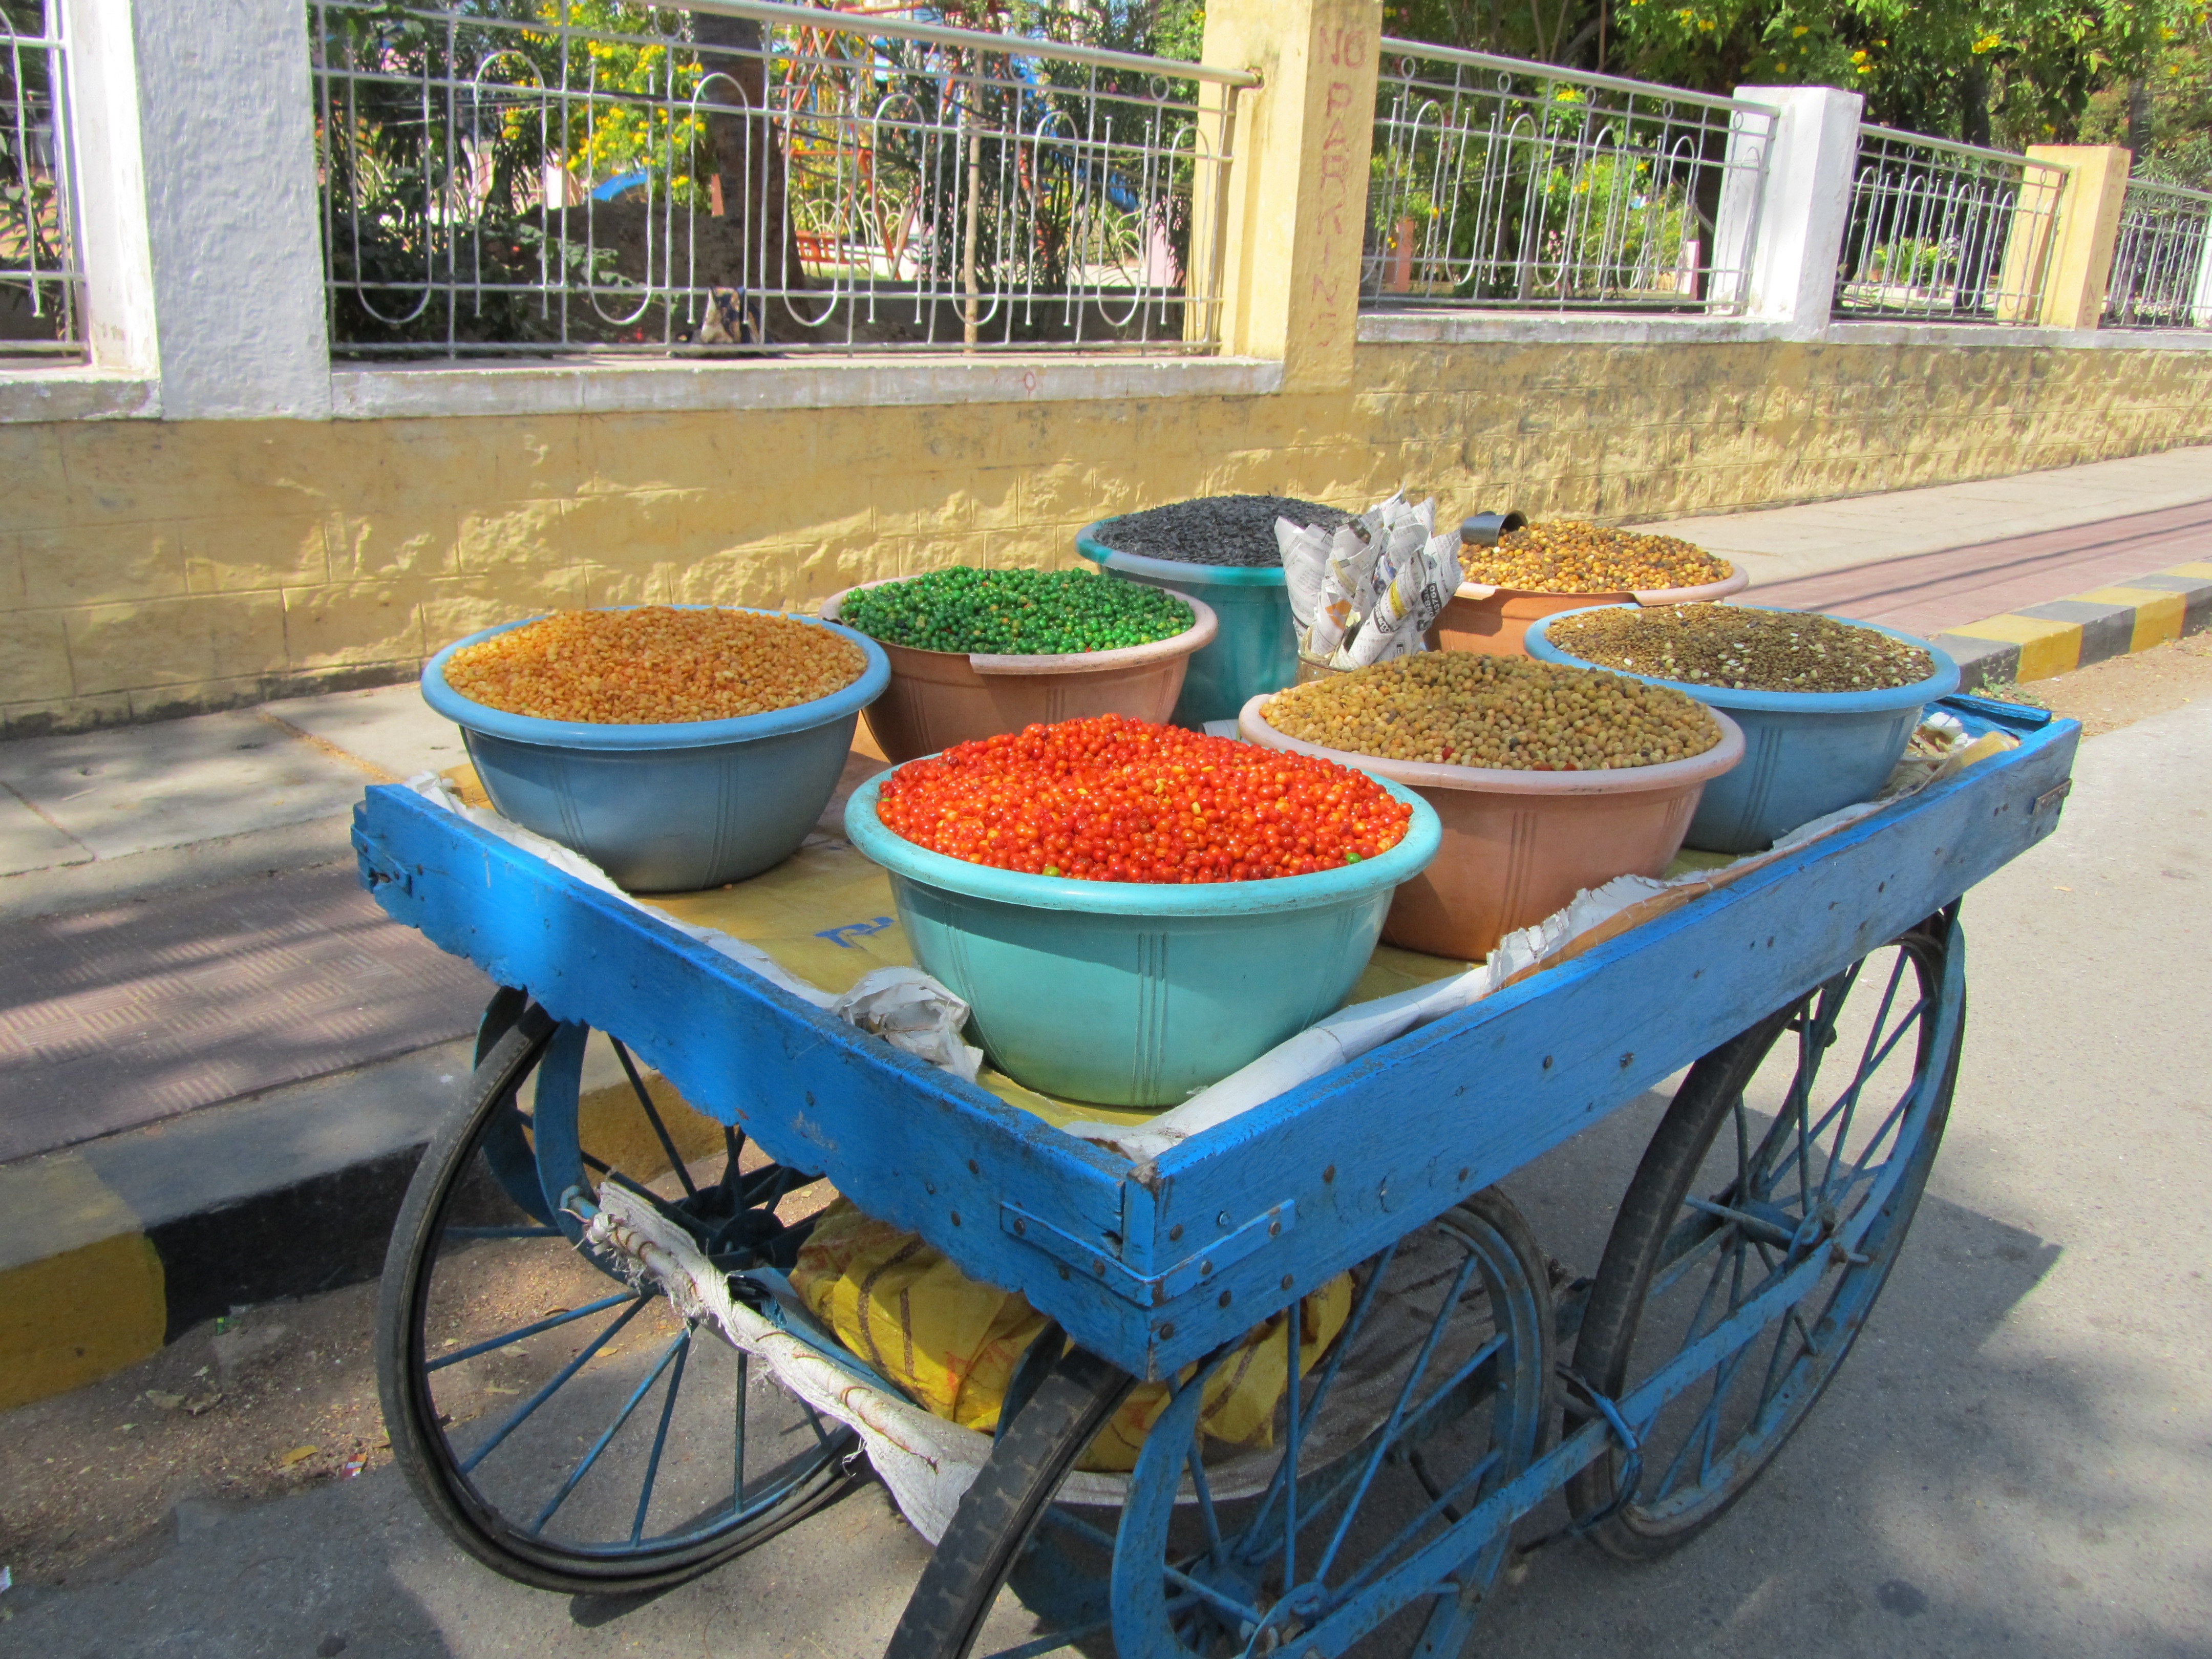
cart, vehicle, backyard, colorful, garden, exotic, yard, beans